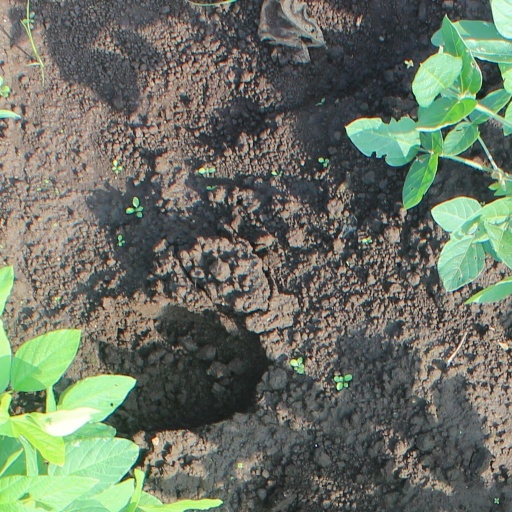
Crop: soybean